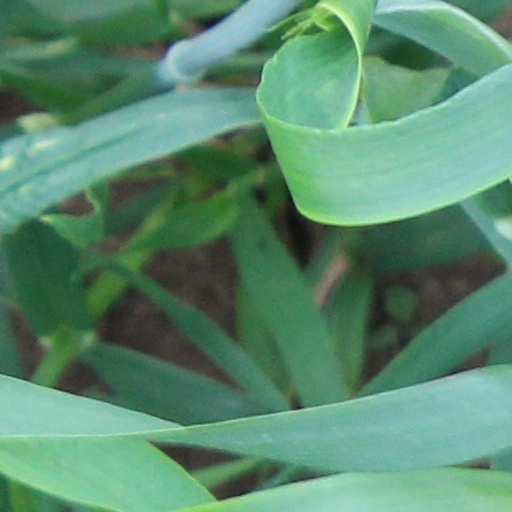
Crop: wheat